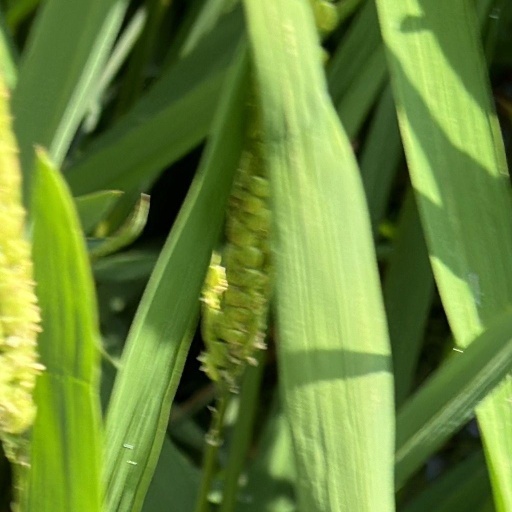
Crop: rice